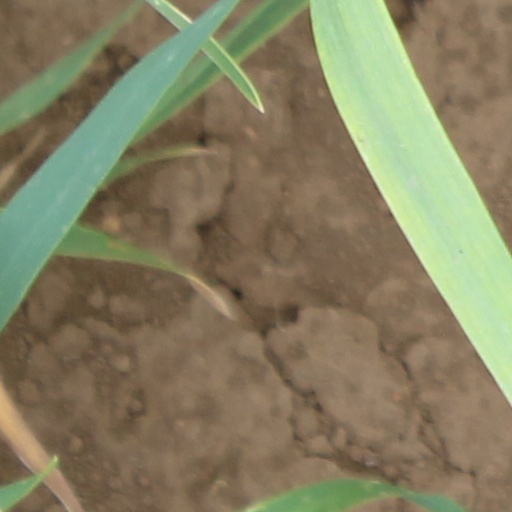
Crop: wheat